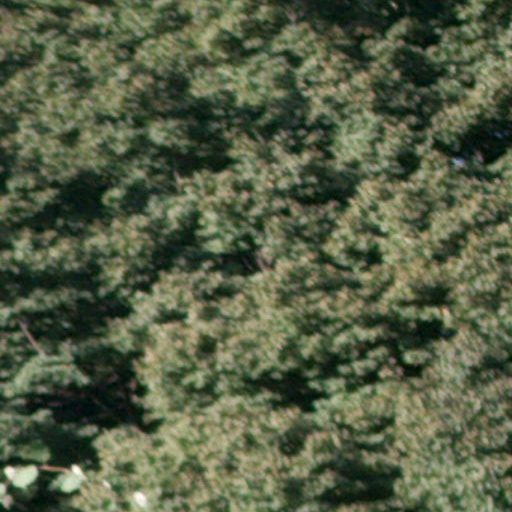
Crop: cassava